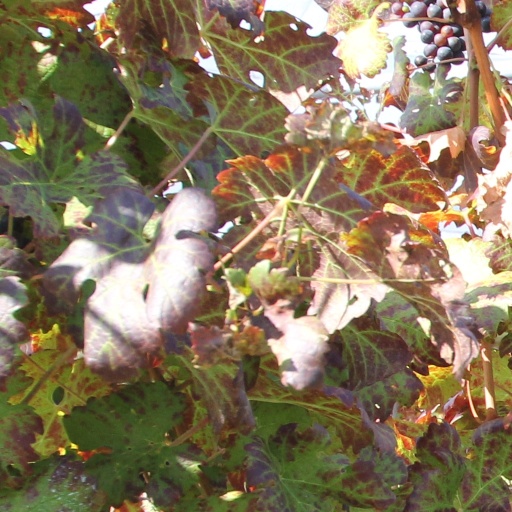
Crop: grape